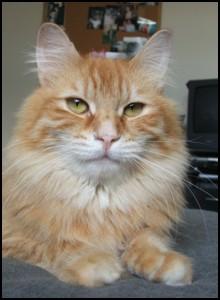
Breed: Maine Coon